Mail art

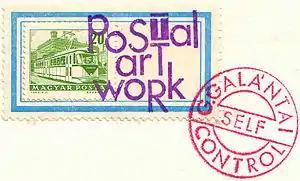
Mail art by György Galántai, 1981

Mail art, also known as postal art and correspondence art, is an artistic movement centered on sending small-scale works through the postal service. It developed out of what eventually became Ray Johnson's New York Correspondence School and the Fluxus movements of the 1960s. It has since developed into a global, ongoing movement.